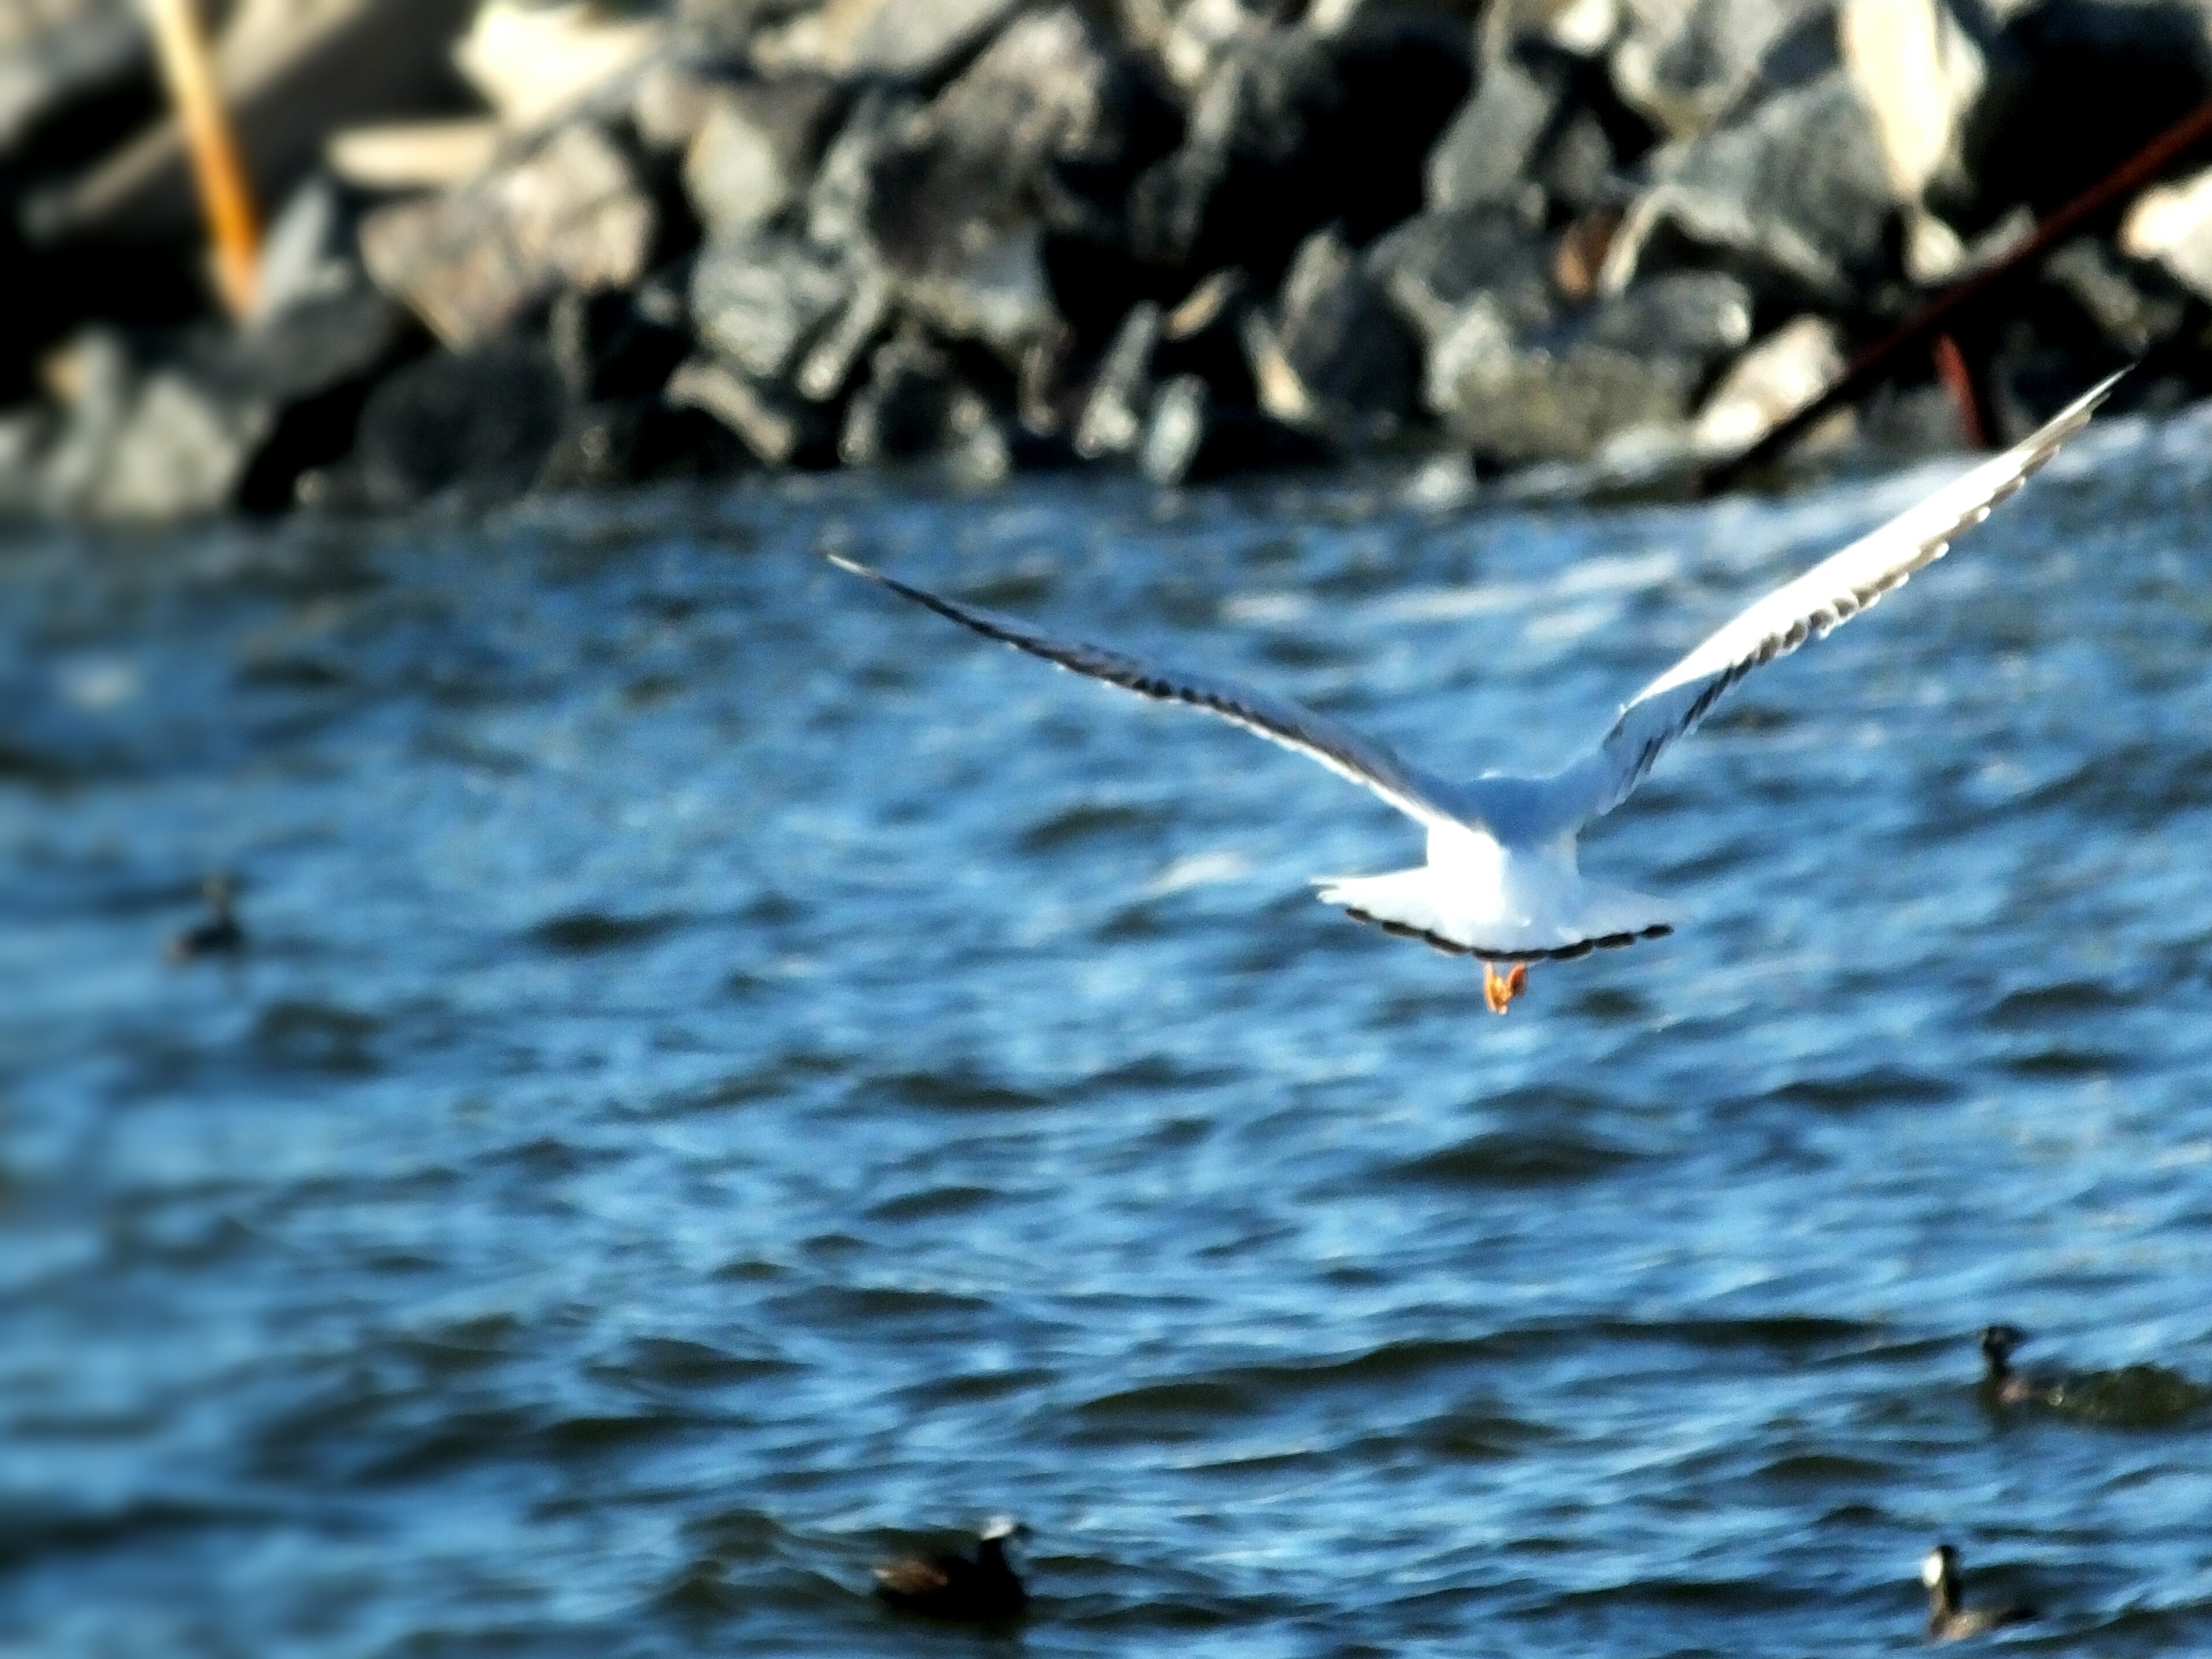
sea, water, bird, wing, seabird, wildlife, gull, fauna, vertebrate, shorebird, charadriiformes